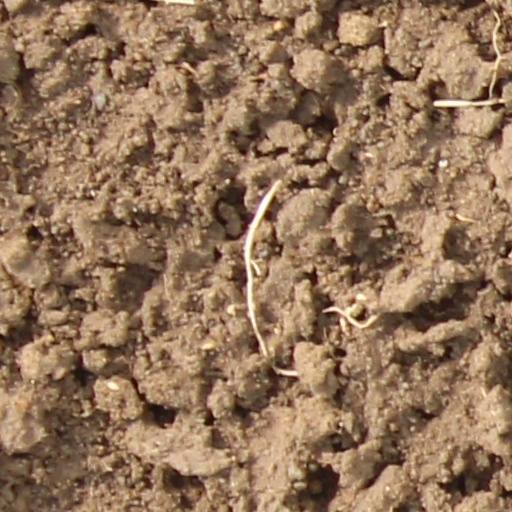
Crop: wheat